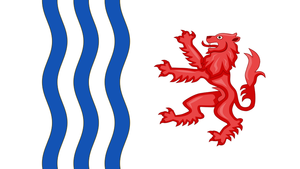
La tempête orageuse du 31 août 2015 est un complexe convectif de méso-échelle violent qui a traversé le sud d'ouest de la France durant l'après midi et la soirée du 31 août 2015. Les principales régions touchées furent l'Occitanie ainsi que la Nouvelle-Aquitaine.
Miss France est un concours de beauté destiné aux Françaises âgées de 18 à 25 ans et mesurant au minimum 1,70 m. Ce concours ouvre droit, pour la gagnante, au titre annuel du même nom. Créé en 1920 par Maurice de Waleffe sous le titre de « la plus belle femme de France », ce concours est diffusé à la télévision depuis 1987, et a inspiré la création de Miss Europe et de Mister France.
La famille Mitterrand désigne ici la famille et l'ascendance de François Mitterrand, président de la République française de 1981 à 1995.
La cinquième saison de Objectif Top Chef, est une émission de télévision franco-belge de téléréalité culinaire, diffusée sur M6 du 28 octobre 2019 au 3 janvier 2020 et sur RTL-TVI. Elle est animée par le chef cuisinier Philippe Etchebest et produite par Studio 89 Productions.
La Nouvelle-Aquitaine est une région administrative française, créée par la réforme territoriale de 2015 et effective au 1ᵉʳ janvier 2016, après les élections régionales de décembre 2015.